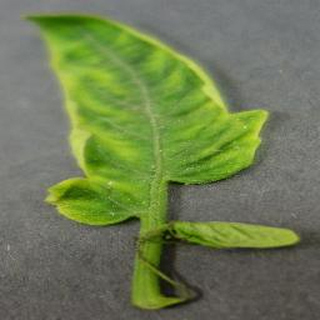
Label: tomato_yellow_leaf_curl_virus